Laks (Caucasus)

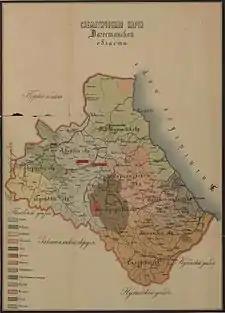
Schematic map of the Dagestan Oblast from 1895 by E. I. Kozubskiy

The word "Lak" is the self-designation of the Lak people as in Lak expressions: "zhu Lak buru" — we are Lak; "zhu Lakral khalq buru" — we are Lak people; "Laktal" — Laks; "Lakssa" — Lakian, Laks, Lak man; "Lakkuchu" — Lakian man; "Lakku maz" — Lakian language; "Lakkuy" — Lakia; "Lakral kanu" — Lak place; "Lakral kanu" — Lak district; "Lakku bilayat" — Lak country; "Lakral pachchahlug" — Lak state. Laks use the name "Lak" as their ethnonym and placename.